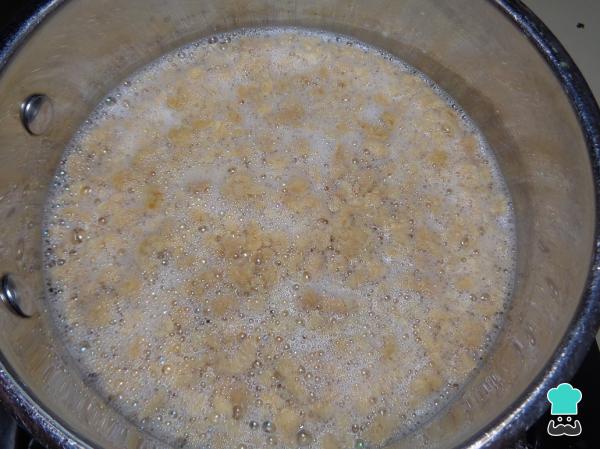
Vamos a comenzar nuestra preparación de soya con atún hidratando la soya texturizada: para esto la colocamos en una cacerola con suficiente agua hirviendo, añadimos el ajo, un trozo de cebolla y las hojas de laurel, y dejamos que hierva por aproximadamente 10 minutos.Una vez lista la soya le retiramos el ajo, la cebolla, las hojas de laurel y los exprimimos muy bien para retirarle toda el agua que pudiera contener. Reservamos un momento.